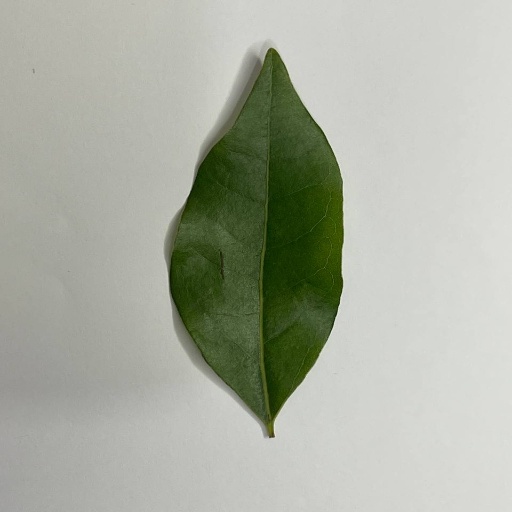
Species: Camphor
Leaf condition: Healthy Leaf